Enghelab Stadium

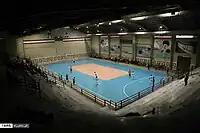
Enghelab Indoor Stadium

Enghelab Indoor Stadium is an indoor sports arena in Karaj. The stadium has a seating capacity of 2,500. It is mainly used for volleyball and futsal. The arena hosted the 2003 AFC Futsal Championship.